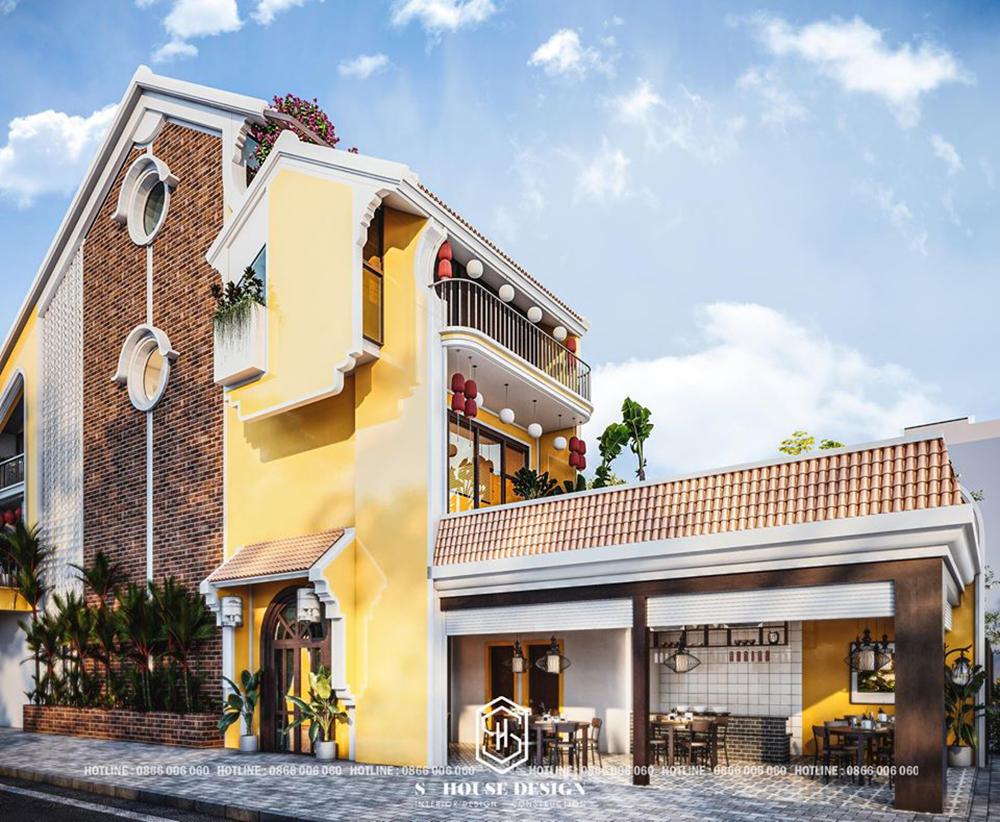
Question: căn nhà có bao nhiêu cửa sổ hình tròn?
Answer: căn nhà có hai cửa sổ hình tròn